Ferdinand Habsburg (racing driver)

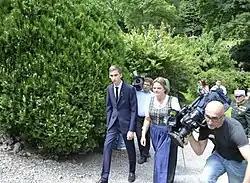
Ferdinand and his aunt, Andrea von Habsburg, in 2014

He is the brother of Eleonore von Habsburg and Gloria von Habsburg. His brother-in-law (Eleanore's husband) is former driver Jérôme d'Ambrosio.